Lizzo

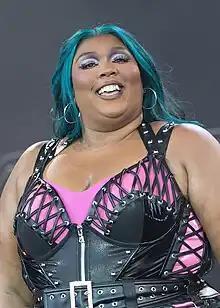
Lizzo at Glastonbury Festival 2023

Melissa Viviane Jefferson (born April 27, 1988), known professionally as Lizzo, is an American singer, rapper, songwriter, and actress. Born in Detroit, Michigan, she moved to Houston, Texas, with her family at the age of ten. After college, she moved to Minneapolis, Minnesota, where she began her recording career in hip-hop. Prior to signing with Nice Life Recording Company and Atlantic Records, Lizzo released two studio albums, "Lizzobangers" (2013) and "Big Grrrl Small World" (2015). Her first major-label extended play (EP), "Coconut Oil", was released in 2016 and pursued a pop career on her following albums.